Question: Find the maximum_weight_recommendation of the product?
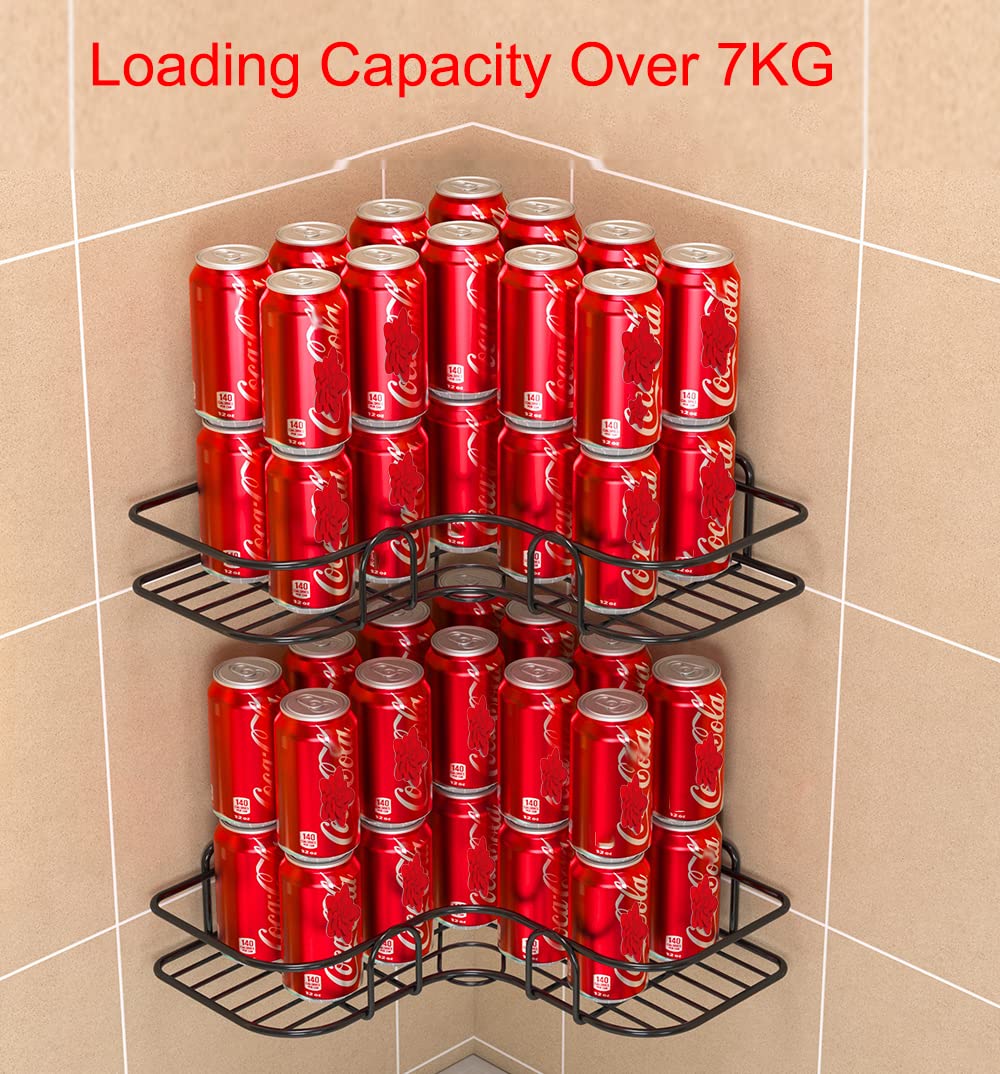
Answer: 7.0 kilogram